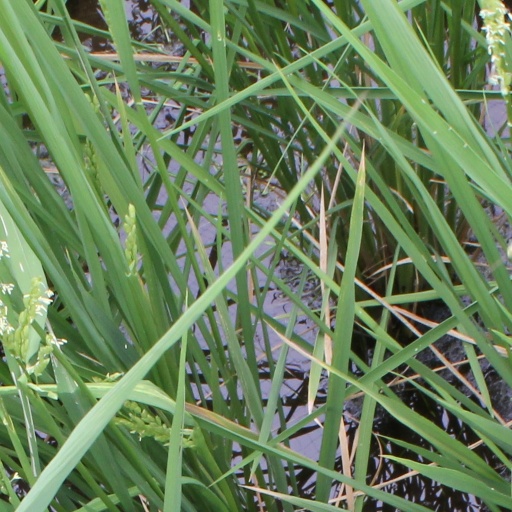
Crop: rice